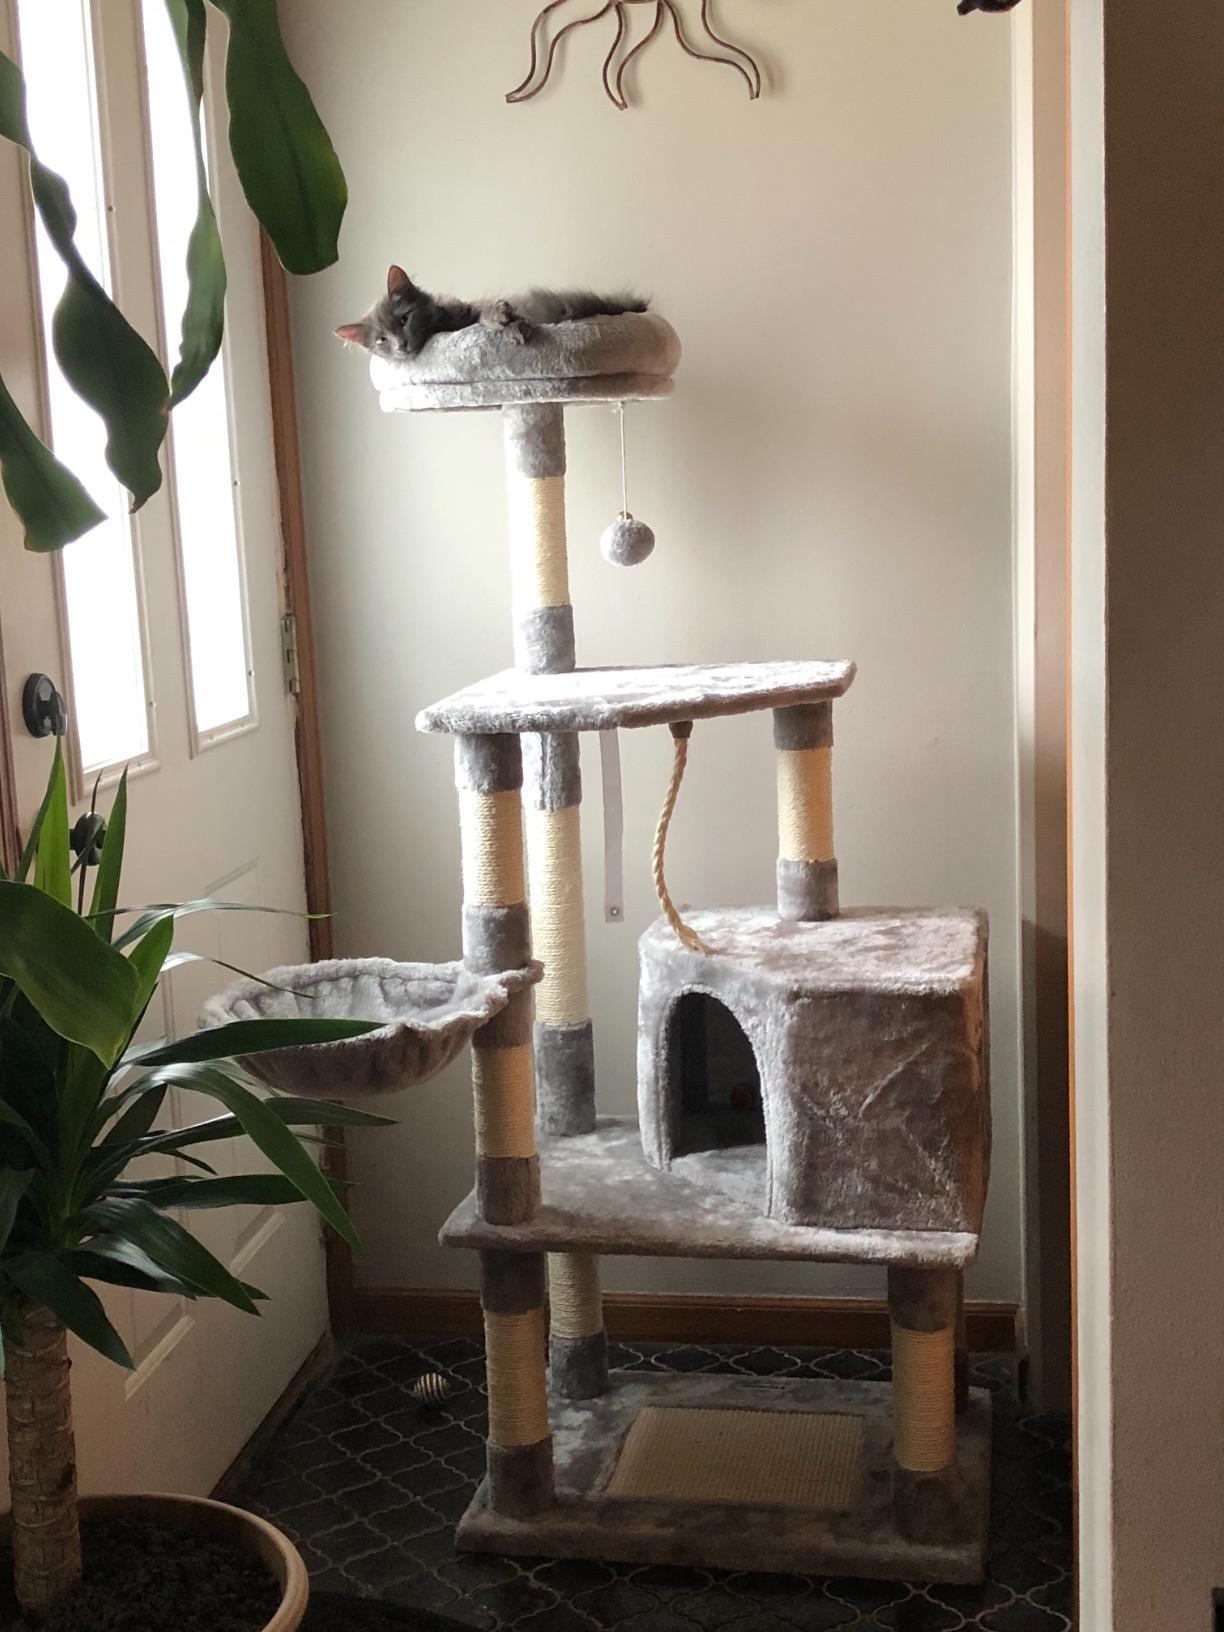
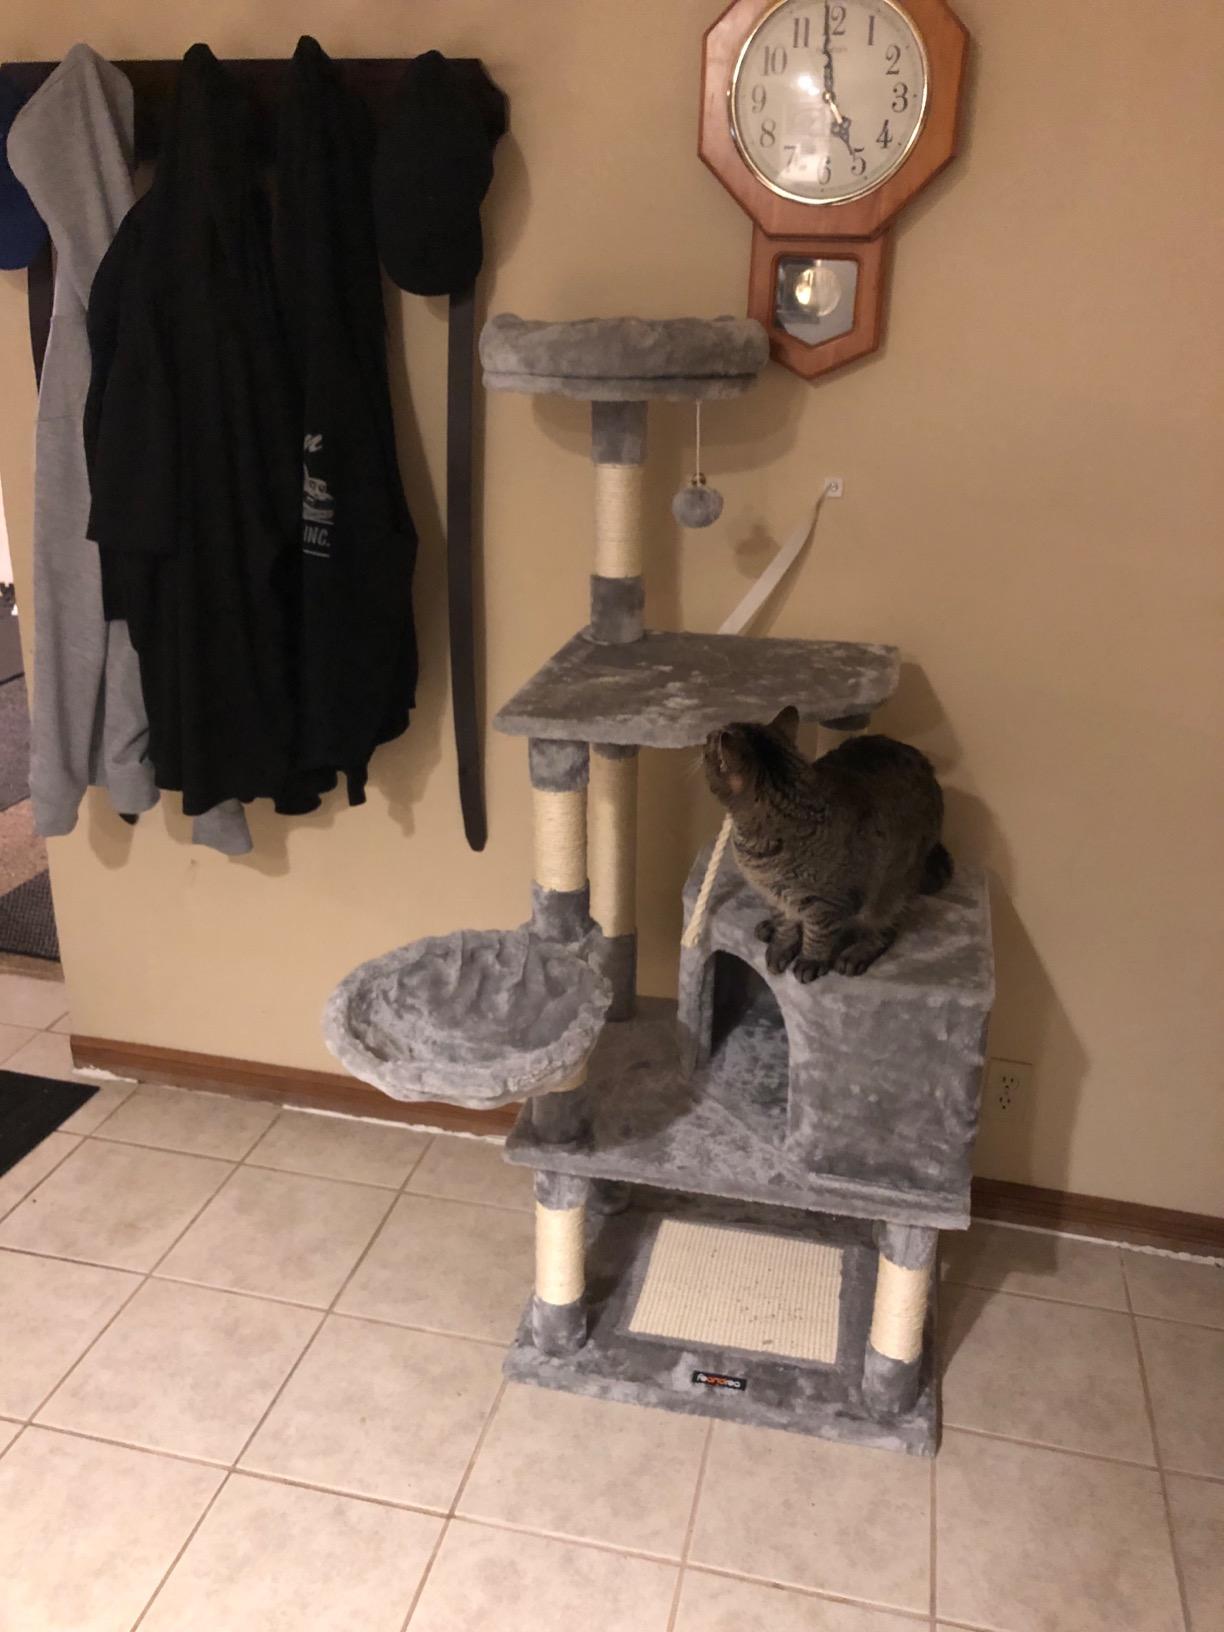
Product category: items_cat tree
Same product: yes